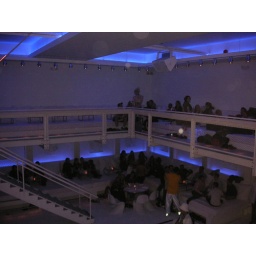
There were beds around the wall on three sides of this room on the lower and upper decks.